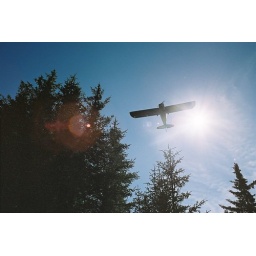
The runway is not far from Nana's house - the planes fly low over her roof on final approach.